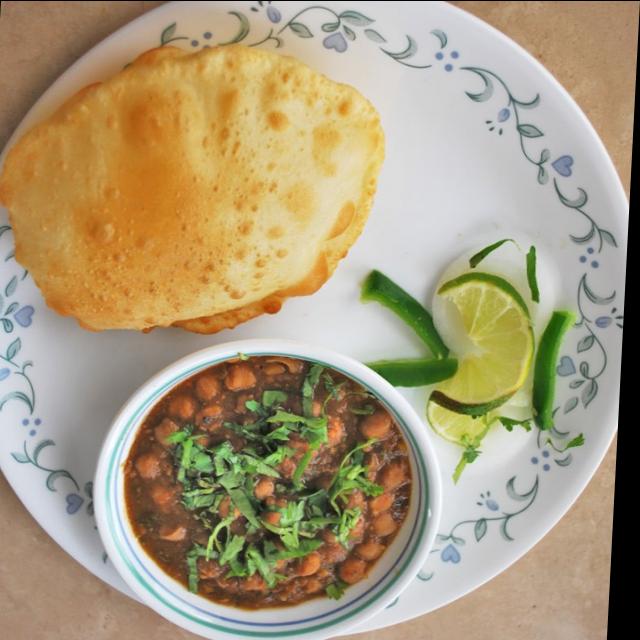
Dish: chole_bhature